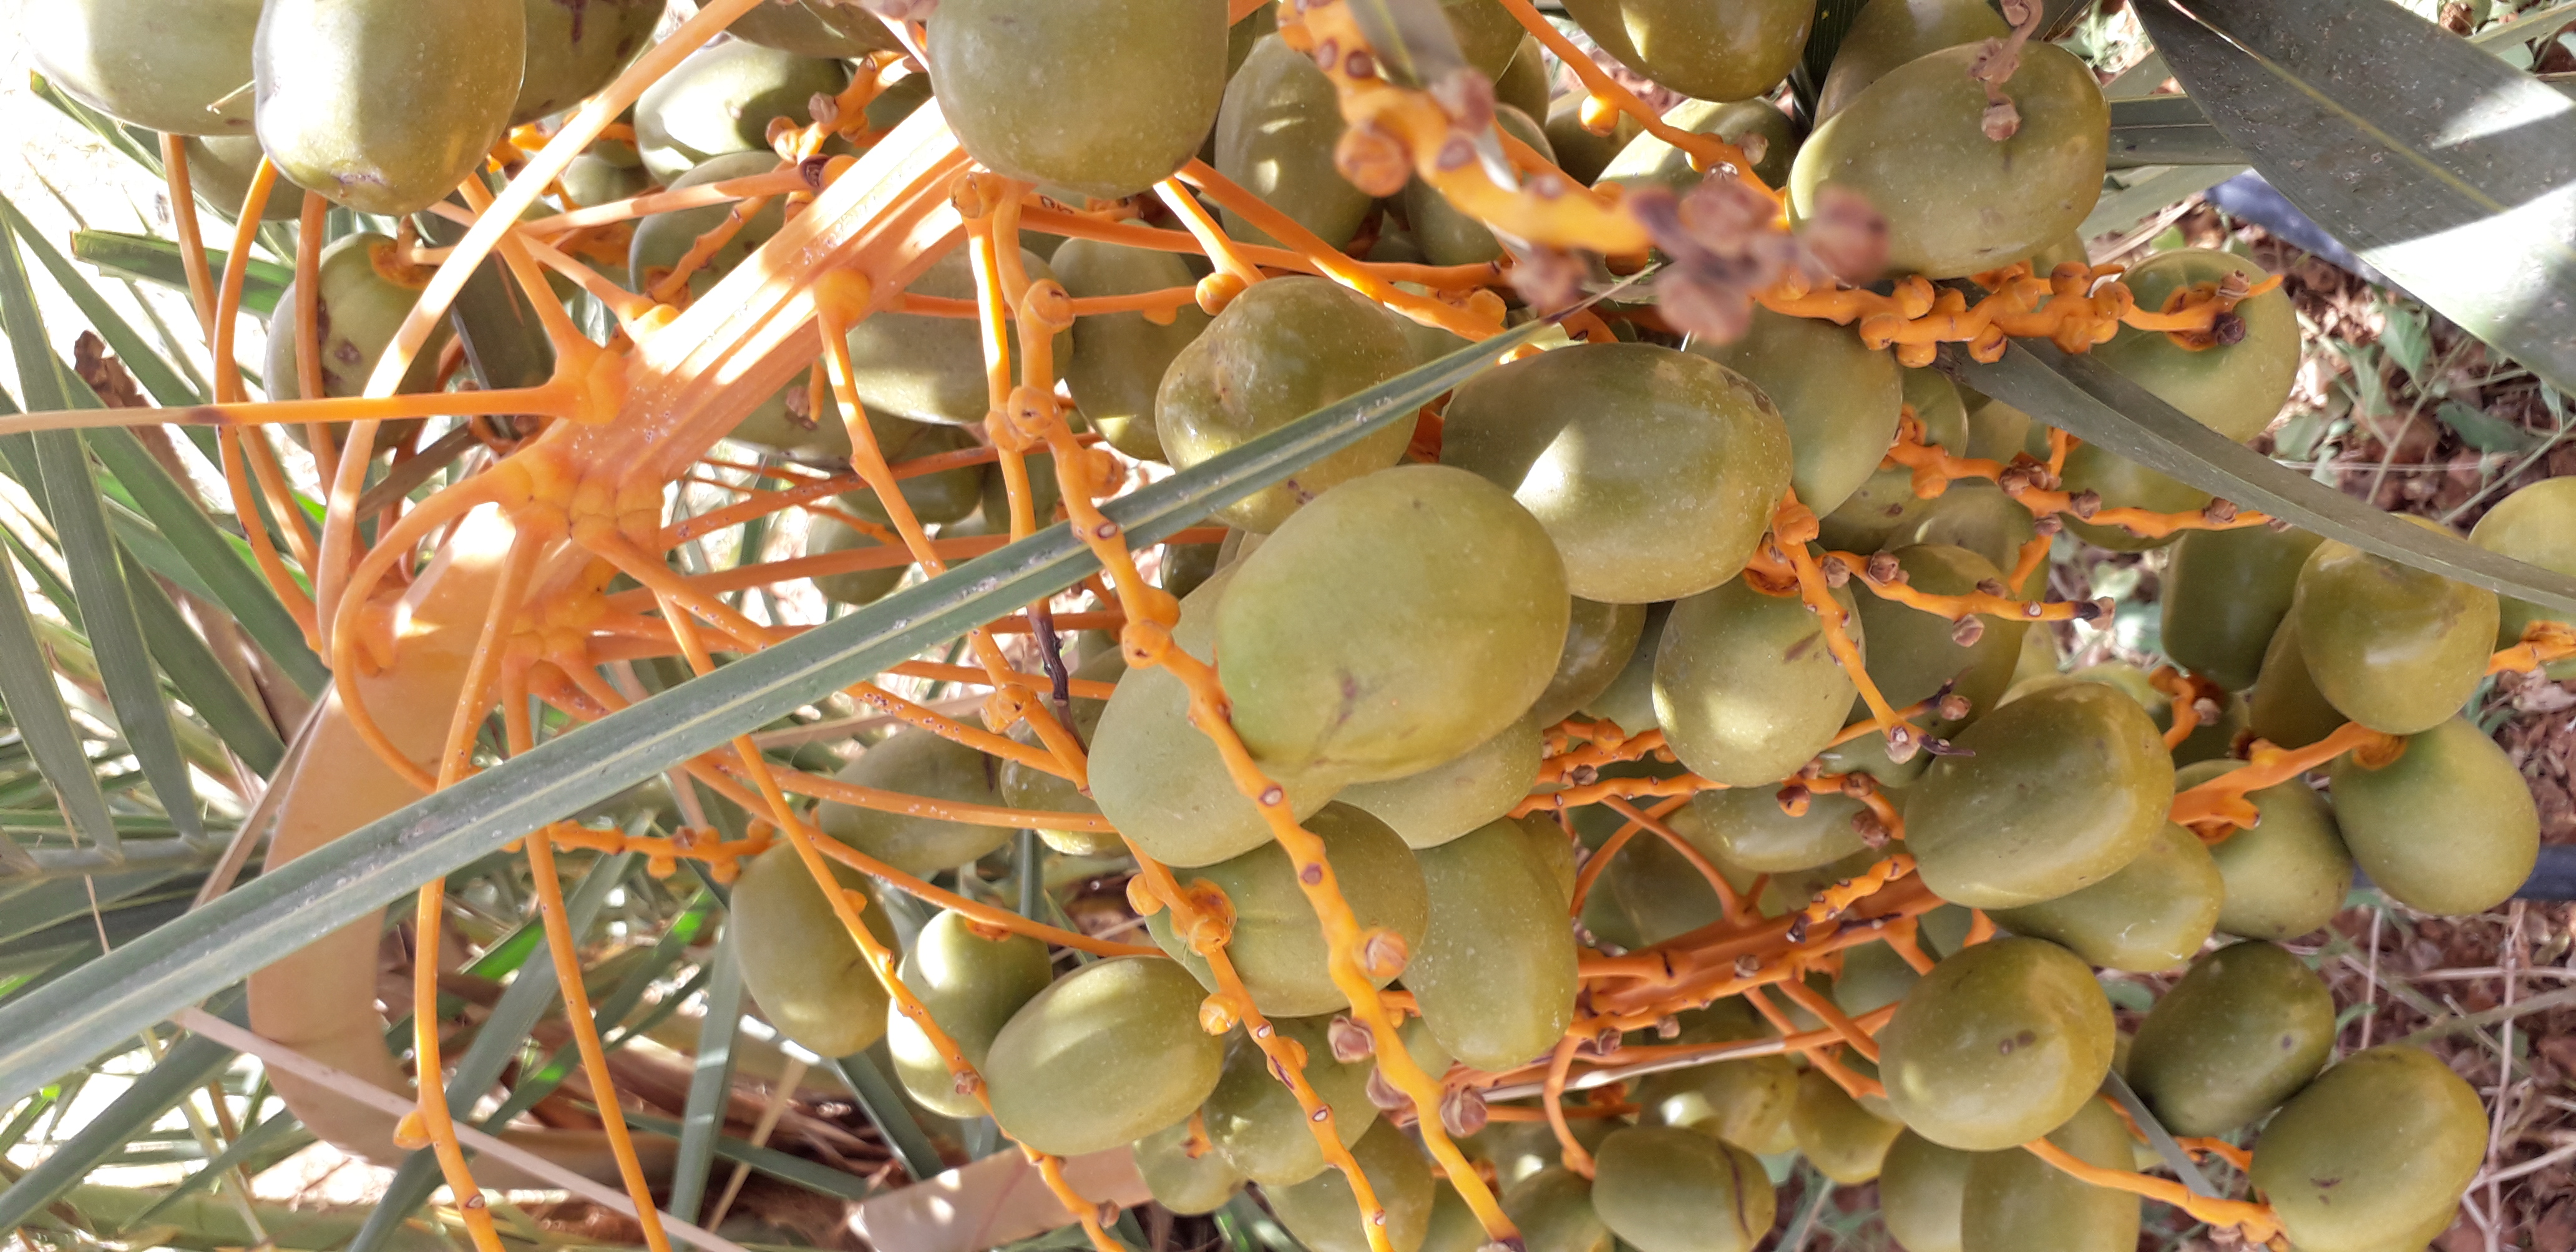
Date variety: Boufagous